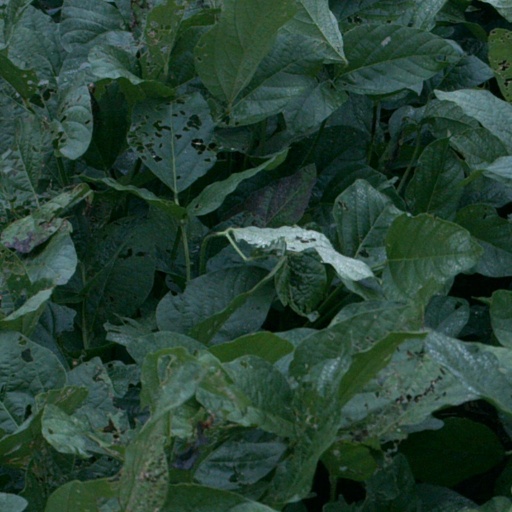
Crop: soybean